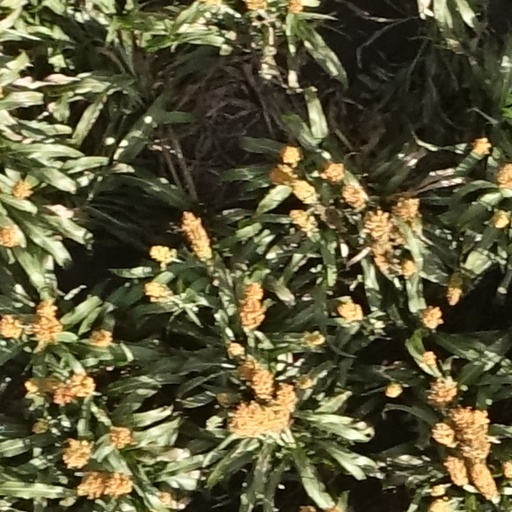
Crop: sorghum